Niedernberg

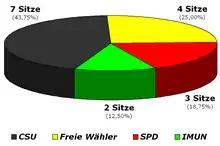
Apportionment of seats on council after the 2008 election

Since the 2008 election, which saw a voter turnout of 56.97%, the 16-member municipal council has been made up of the following political parties, with seats apportioned as shown: